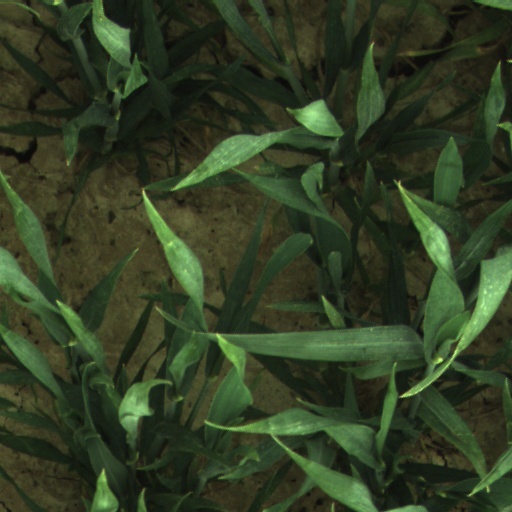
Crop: wheat